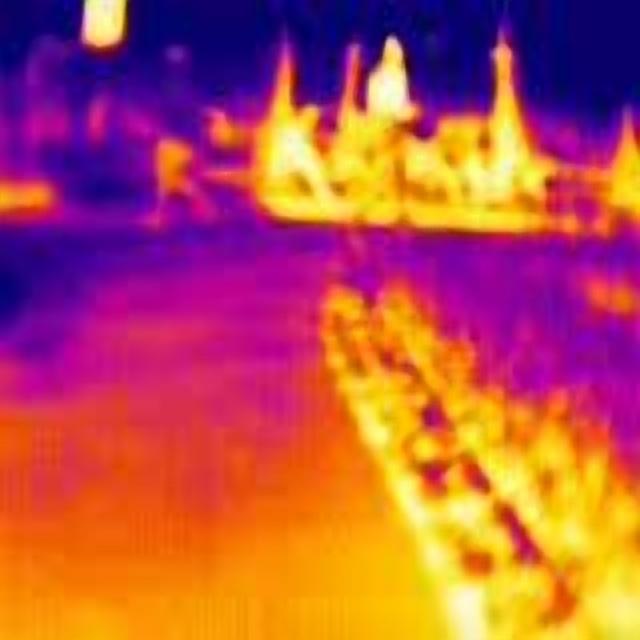
Detected objects:
label: person
label: person